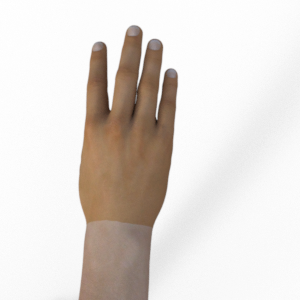
Label: paper